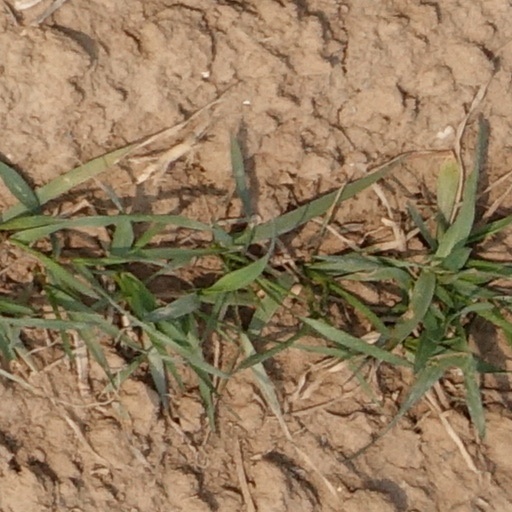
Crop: wheat